Devil Hunter (film)

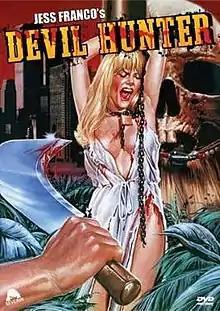
Severin Films 2008 DVD cover

Devil Hunter (also known as The Man Hunter, Mandingo Manhunter, Jungfrau unter Kannibalen and Sexo Caníbal) is a 1980 horror film directed by Jesús Franco under the pseudonym "Clifford Brown" and written by Franco and Julián Esteban (under the pseudonym Julius Valery). It was shot back-to-back with Franco's "Mondo Cannibale" (also 1980). It is one of the infamous "video nasties" that were banned in the United Kingdom in the 1980s.